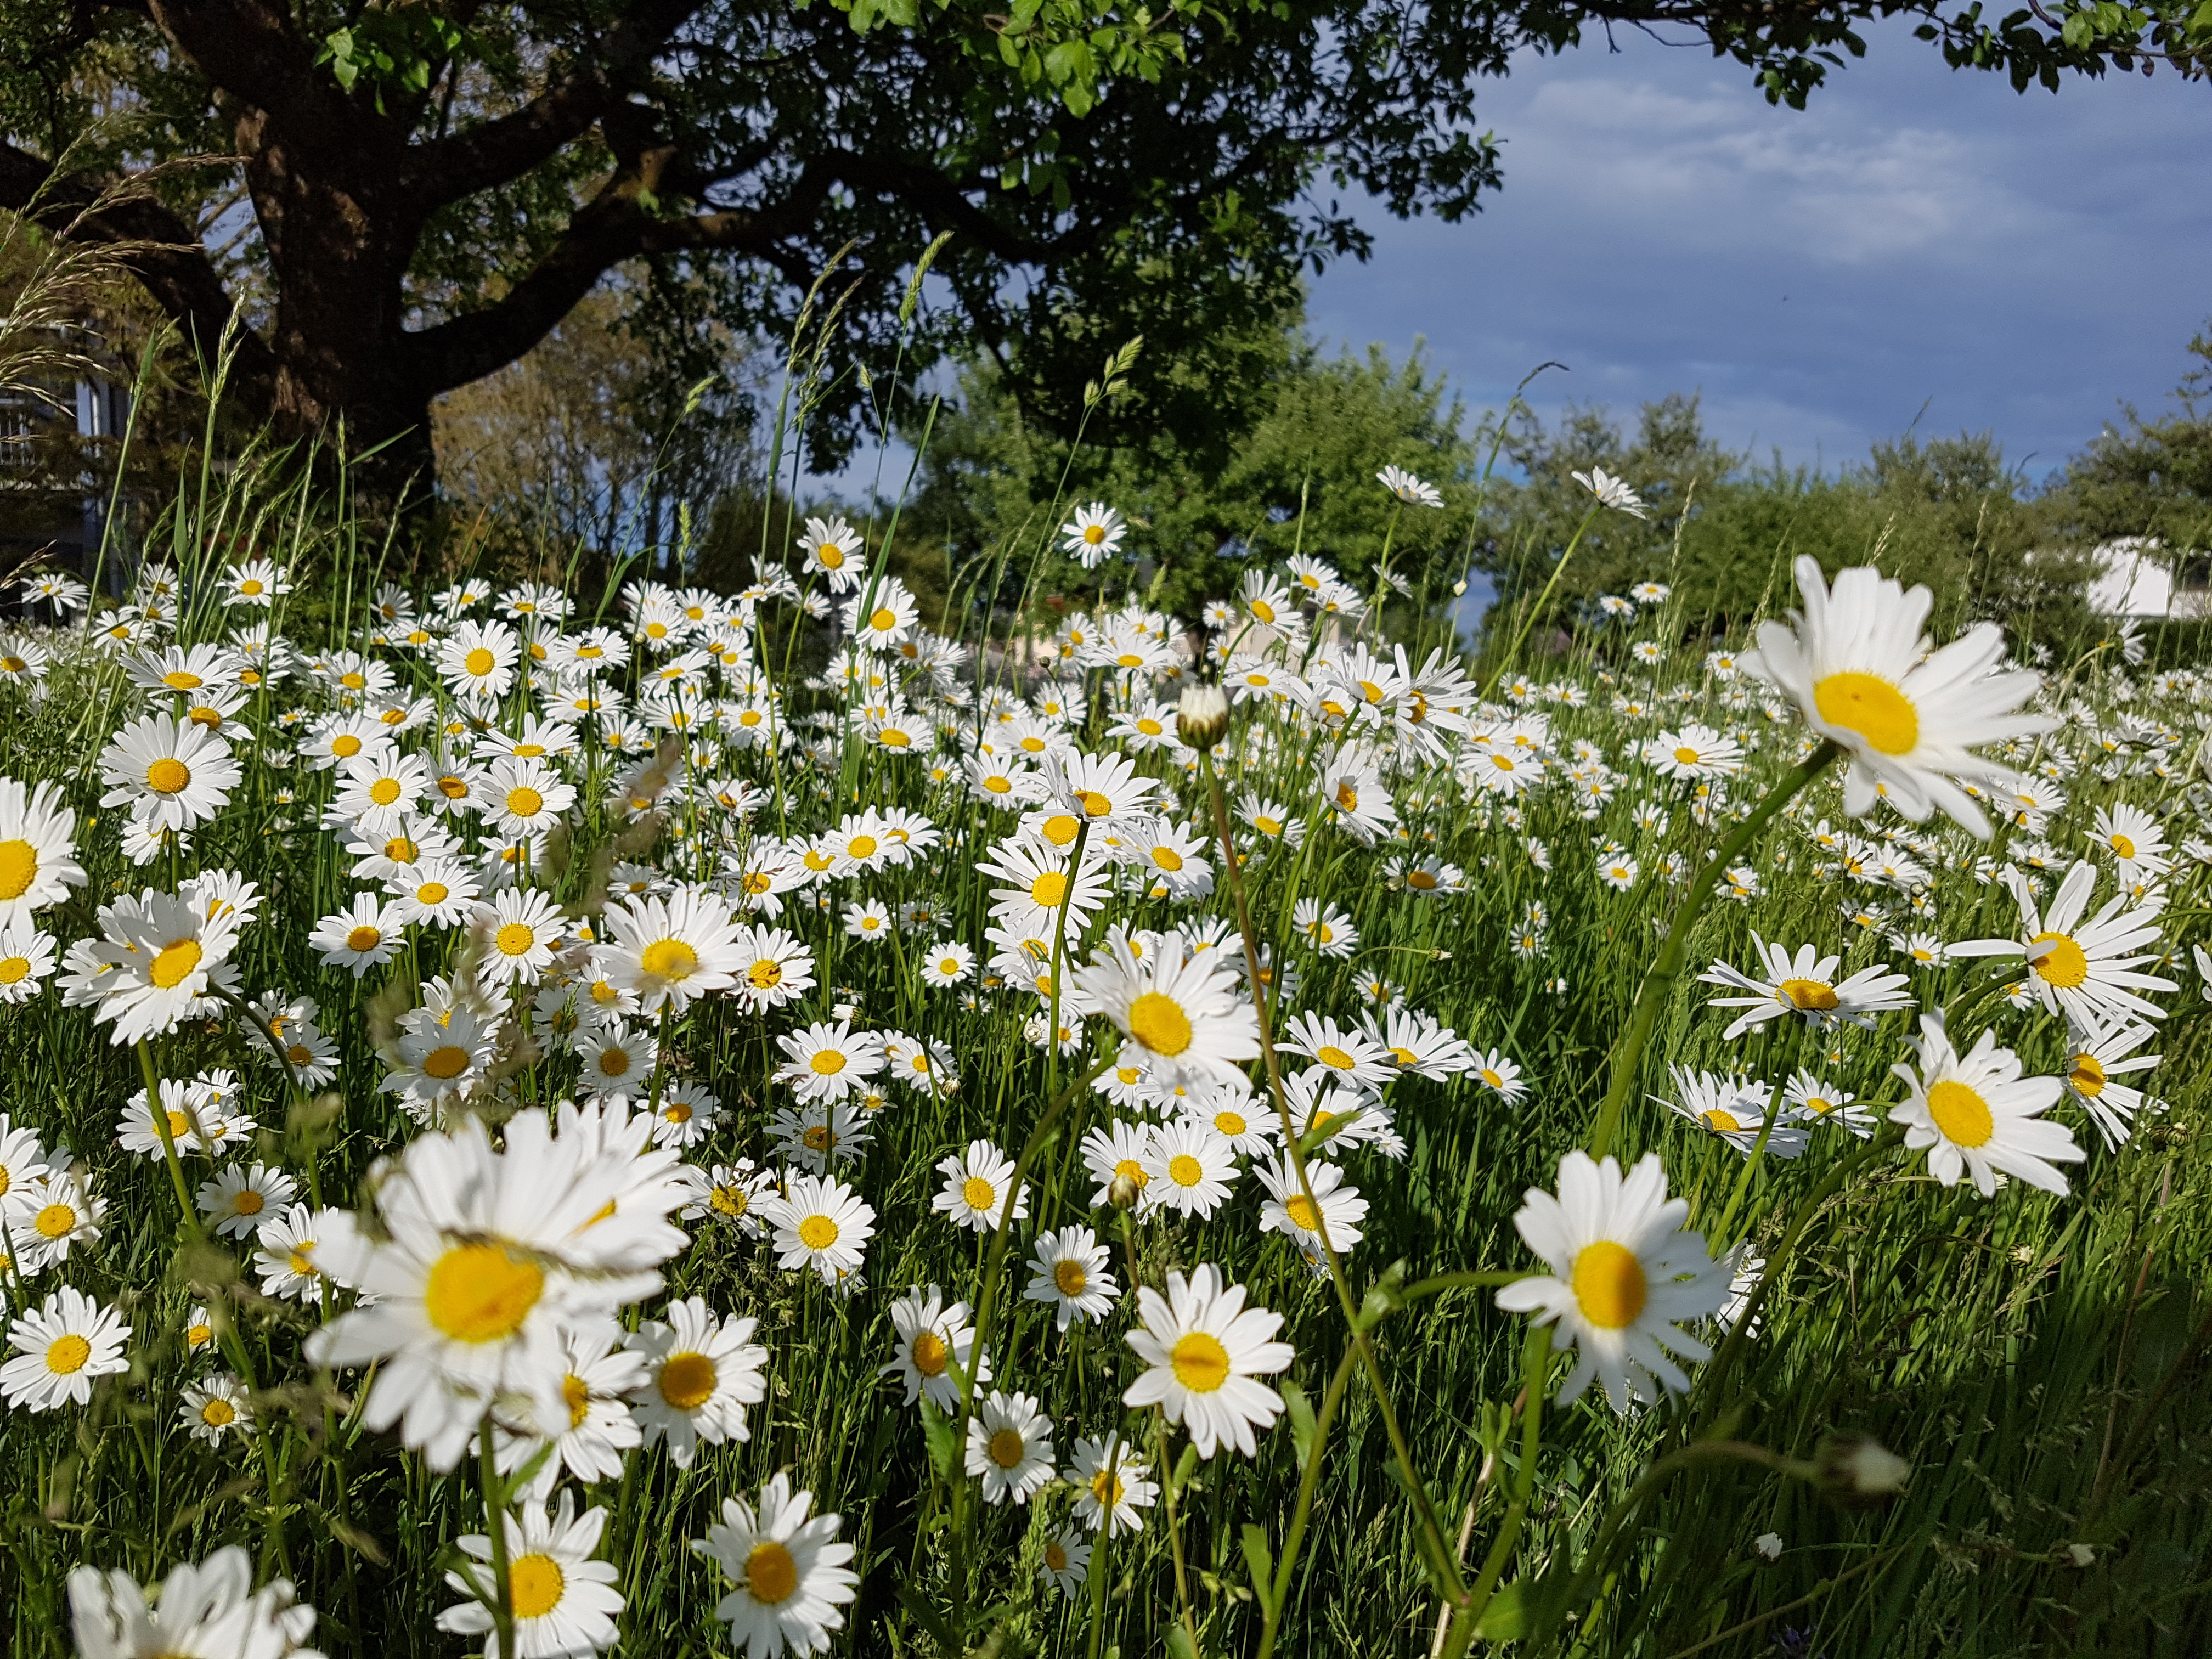
flower, daisy, spring, oxeye daisy, flowering plant, marguerite daisy, mayweed, plant, chamaemelum nobile, heath aster, chamomile, vegetation, meadow, wildflower, tanacetum balsamita, petal, camomile, daisy family, botany, grass, chrysanthemum coronarium, field, tanacetum parthenium, asterales, annual plant, plant stem, shrub, perennial plant, tansy, herb